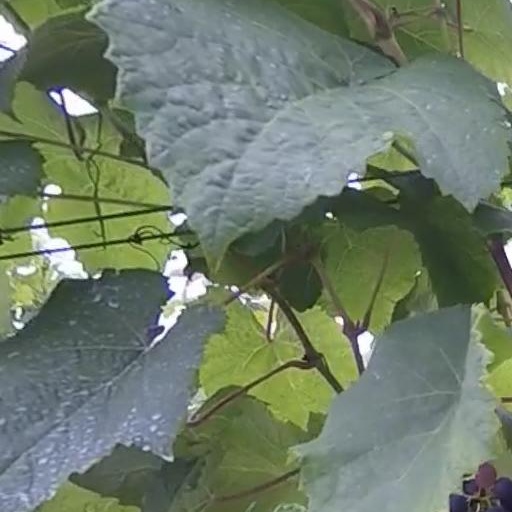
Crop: grape